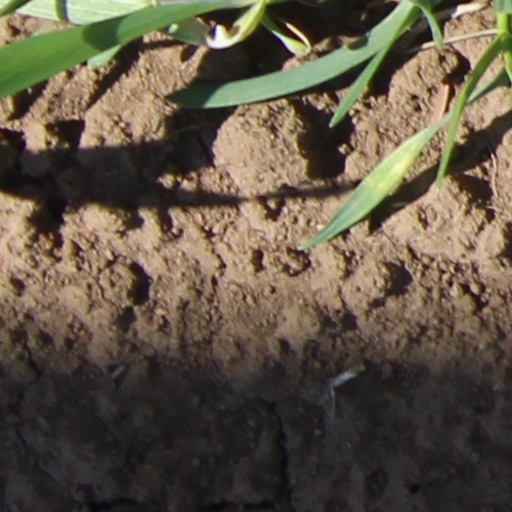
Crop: wheat